UST Paskuhan

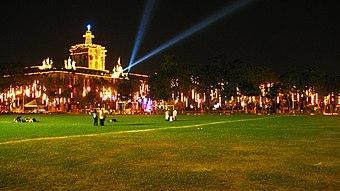
Christmas decorations at UST. Paskuhan month, 2007

The Paskuhan is the culmination of the university wide Christmas activities of the University of Santo Tomas in Manila, Philippines. The annual tradition started in 1991. The programs of Paskuhan were held during the last week or last day before the Christmas break of the university. In 2014, however, because of the change in the academic calendar of the university, it was scheduled in the Feast of the Immaculate Conception on December 8, 2014. It was later rescheduled to December 11, 2014, because of Typhoon Ruby.